Rabbit-Proof Fence

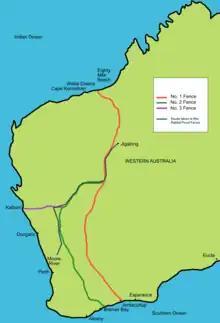
Map of the rabbit-proof fence showing the trip from Moore River to Jigalong

an Aboriginal tracker from the camp. They eventually find their way back to the rabbit-proof fence, which they believe will lead them back to their home. They follow the fence for months, encountering a family who gives them clothes and food, as well as a camper who shows them a shortcut, which allows them to narrowly avoid Moodoo and Neville's agents. They also encounter a maid, who lets them stay at her room for a night, but they are discovered by her master, who is implied to be abusing her. After another narrow escape, Neville spreads word that Gracie's mother is waiting for her in the town of Wiluna. The information finds its way to an Aboriginal traveller who "helps" the girls.